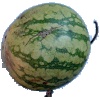
Label: watermelon